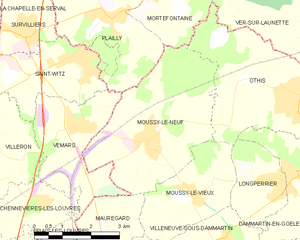
Carte des communes françaises Moussy-le-Neuf
Moussy-le-Neuf est une commune française située dans le département de Seine-et-Marne en région Île-de-France.